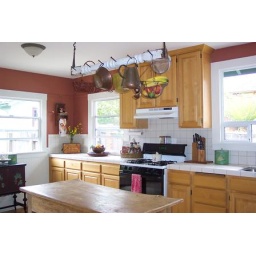
Kitchen. Standing in bedroom door looking out.